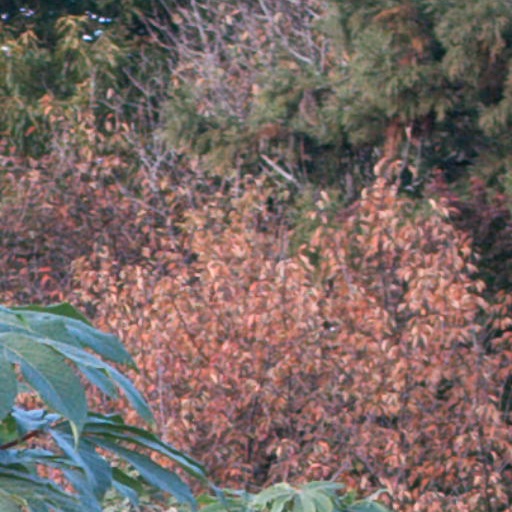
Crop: cassava